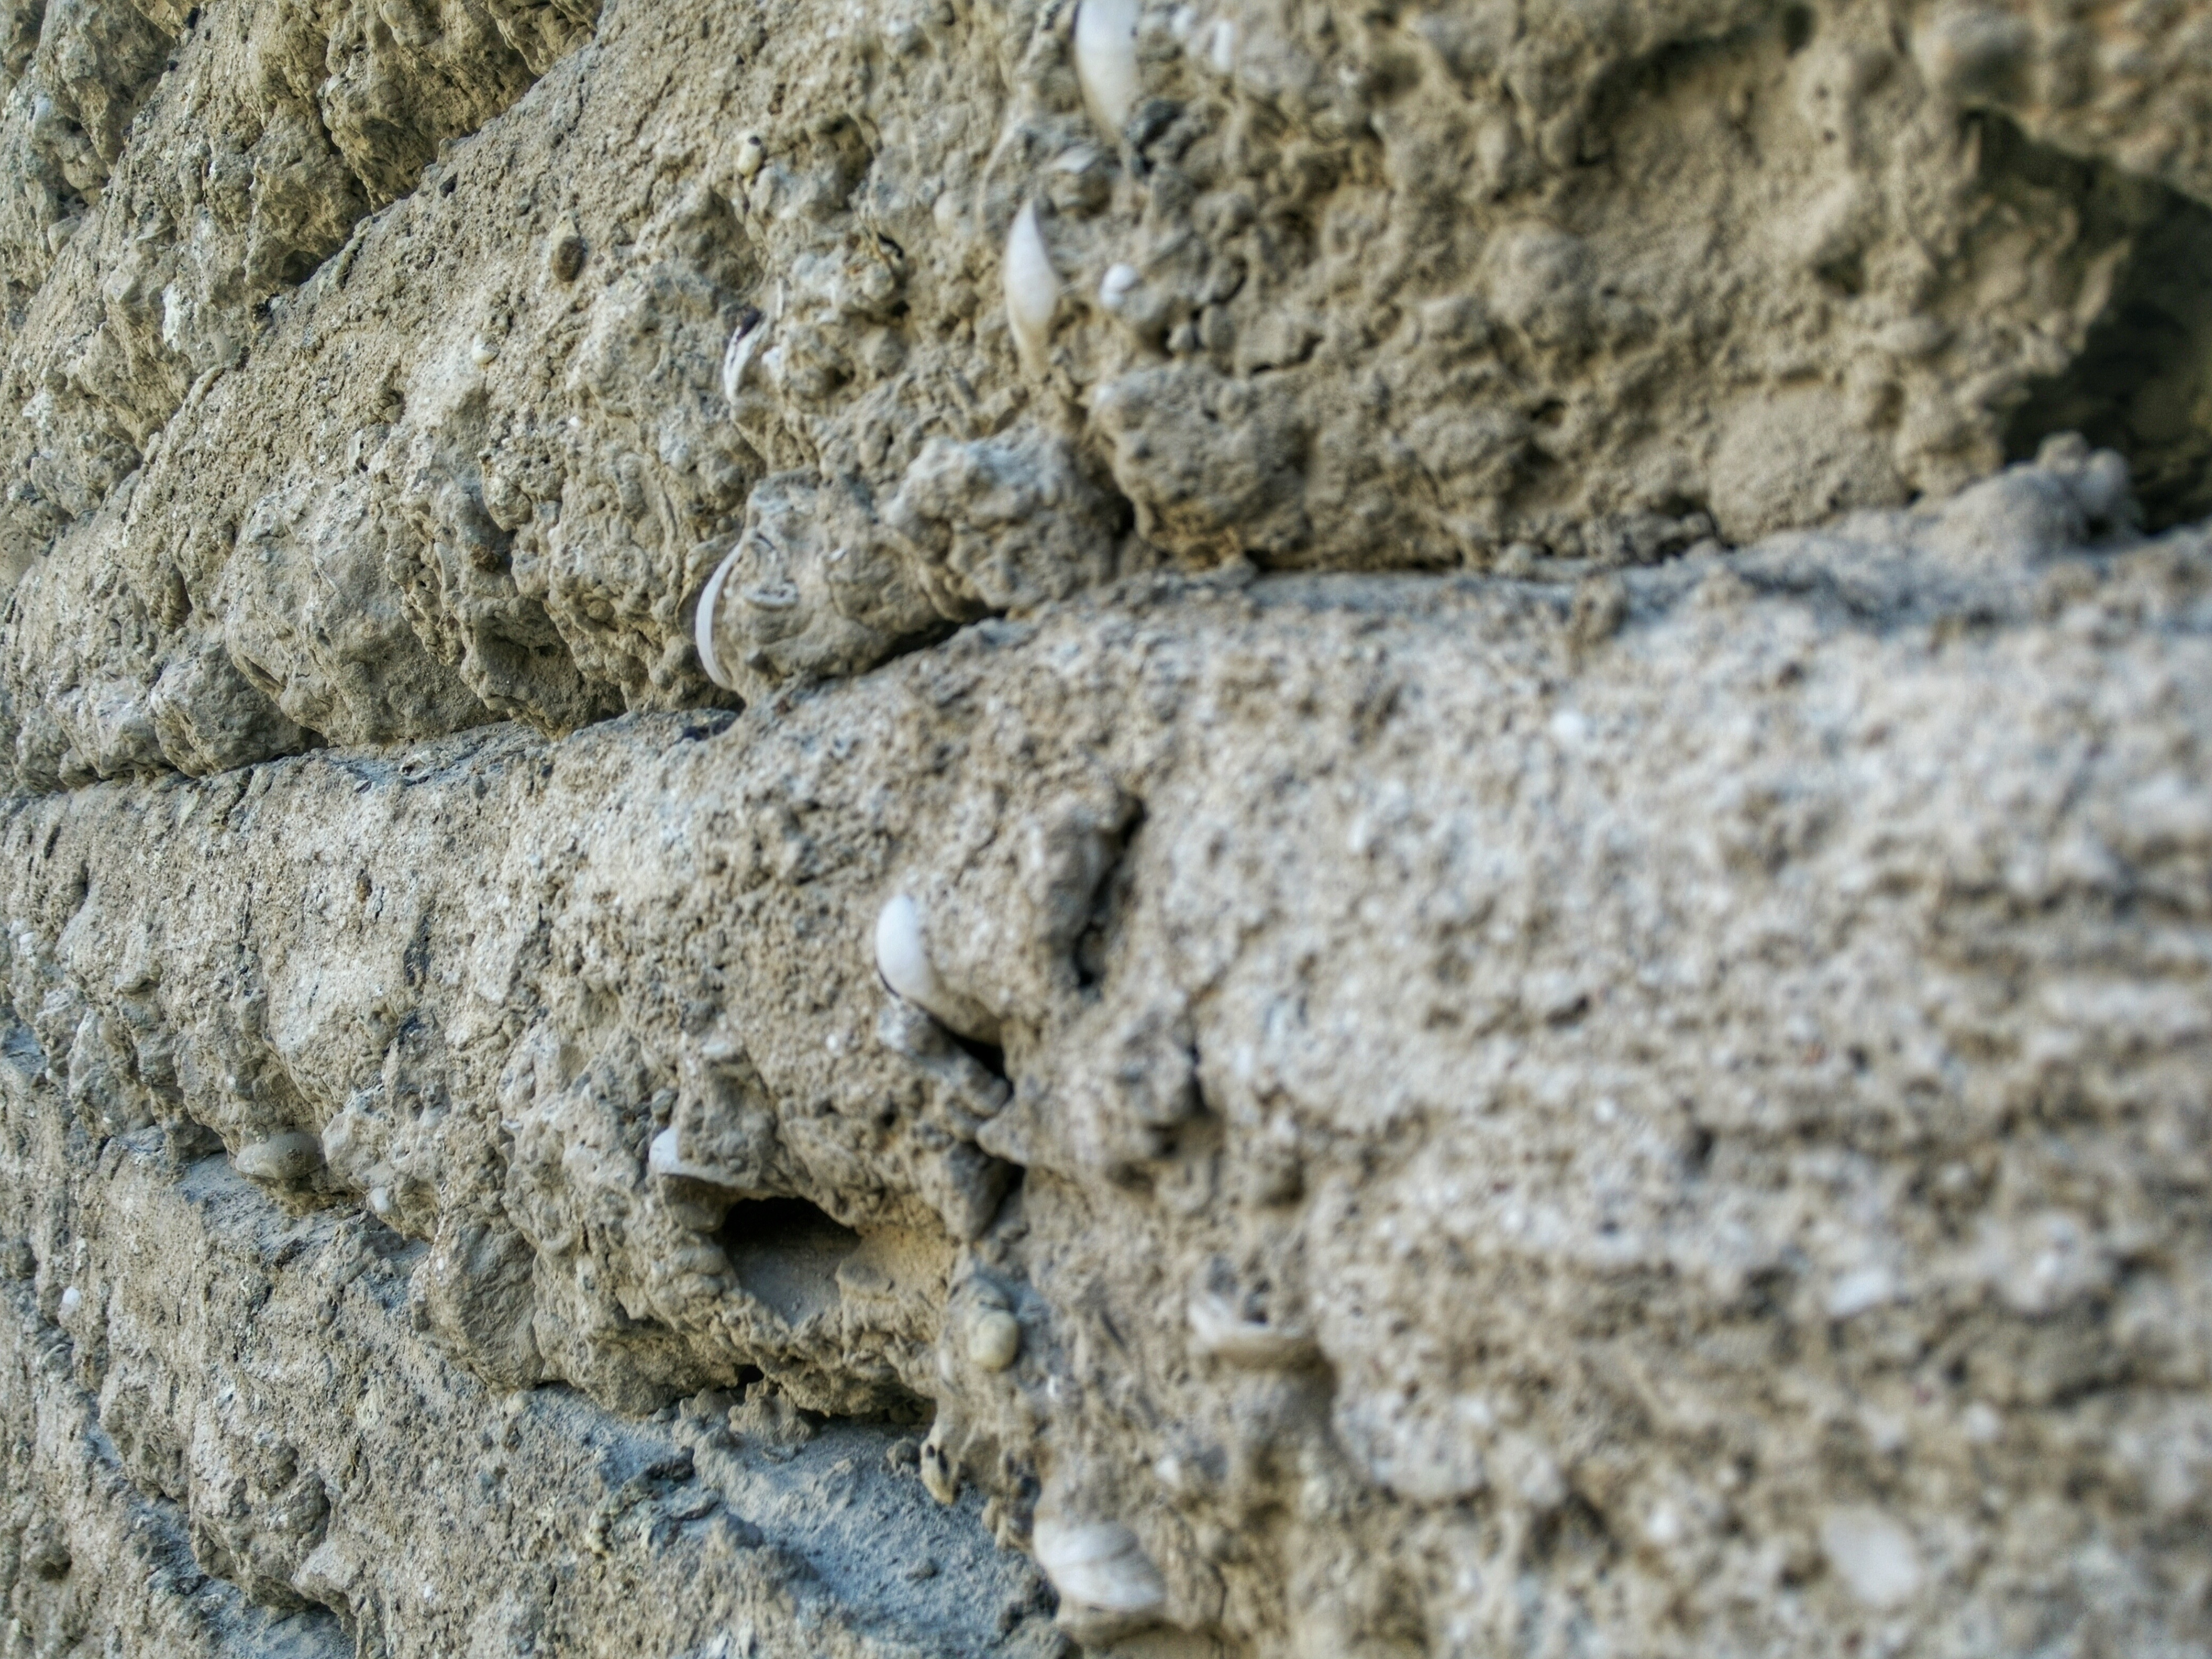
sand, rock, texture, formation, soil, terrain, material, geology, outcrop, badlands, bedrock, igneous rock, ancient history